Villaverde de Guadalimar

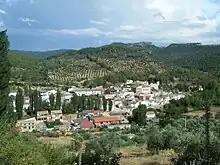
Aerial view of Villaverde de Guadalimar

Villaverde de Guadalimar is a municipality in Albacete, Castile-La Mancha, Spain. It has a population of 450.